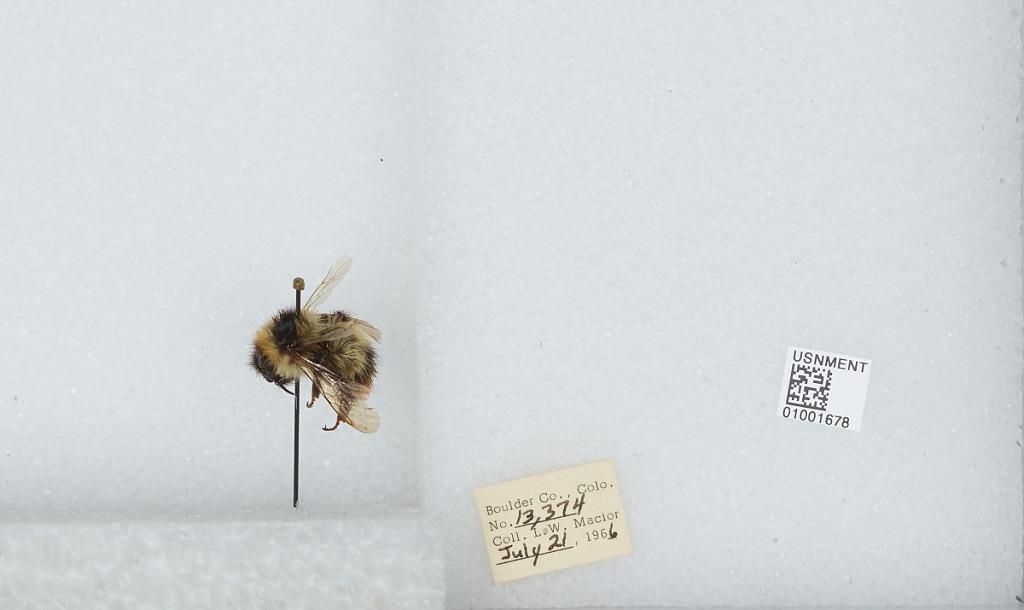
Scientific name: Bombus (Alpinobombus) balteatus Dahlbom
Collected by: L. Macior
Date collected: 1966-7-21
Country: United States
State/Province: Colorado
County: Boulder
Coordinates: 40.0275, -105.252